Danny Shay

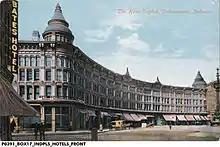

On May 3, 1917, the Brewers traveled to Indianapolis and defeated the team there to improve their win–loss record to 7–8. Shay visited a local tavern that night and had some drinks. The tavern owner took Shay to a beauty parlor and introduced him to its owner, Gertrude Anderson. Anderson gave Shay a manicure and accompanied him to the Hotel English. Shay complained to busboy Eugene Jones about the placement of sugar bowls at his table. Clarence Euell, a black waiter at the cafe, came to address Shay's concern. An argument ensued during which Shay pulled out a gun and shot Euell in the abdomen. Euell wrestled Shay onto the floor, pressing his foot down on Shay's head.